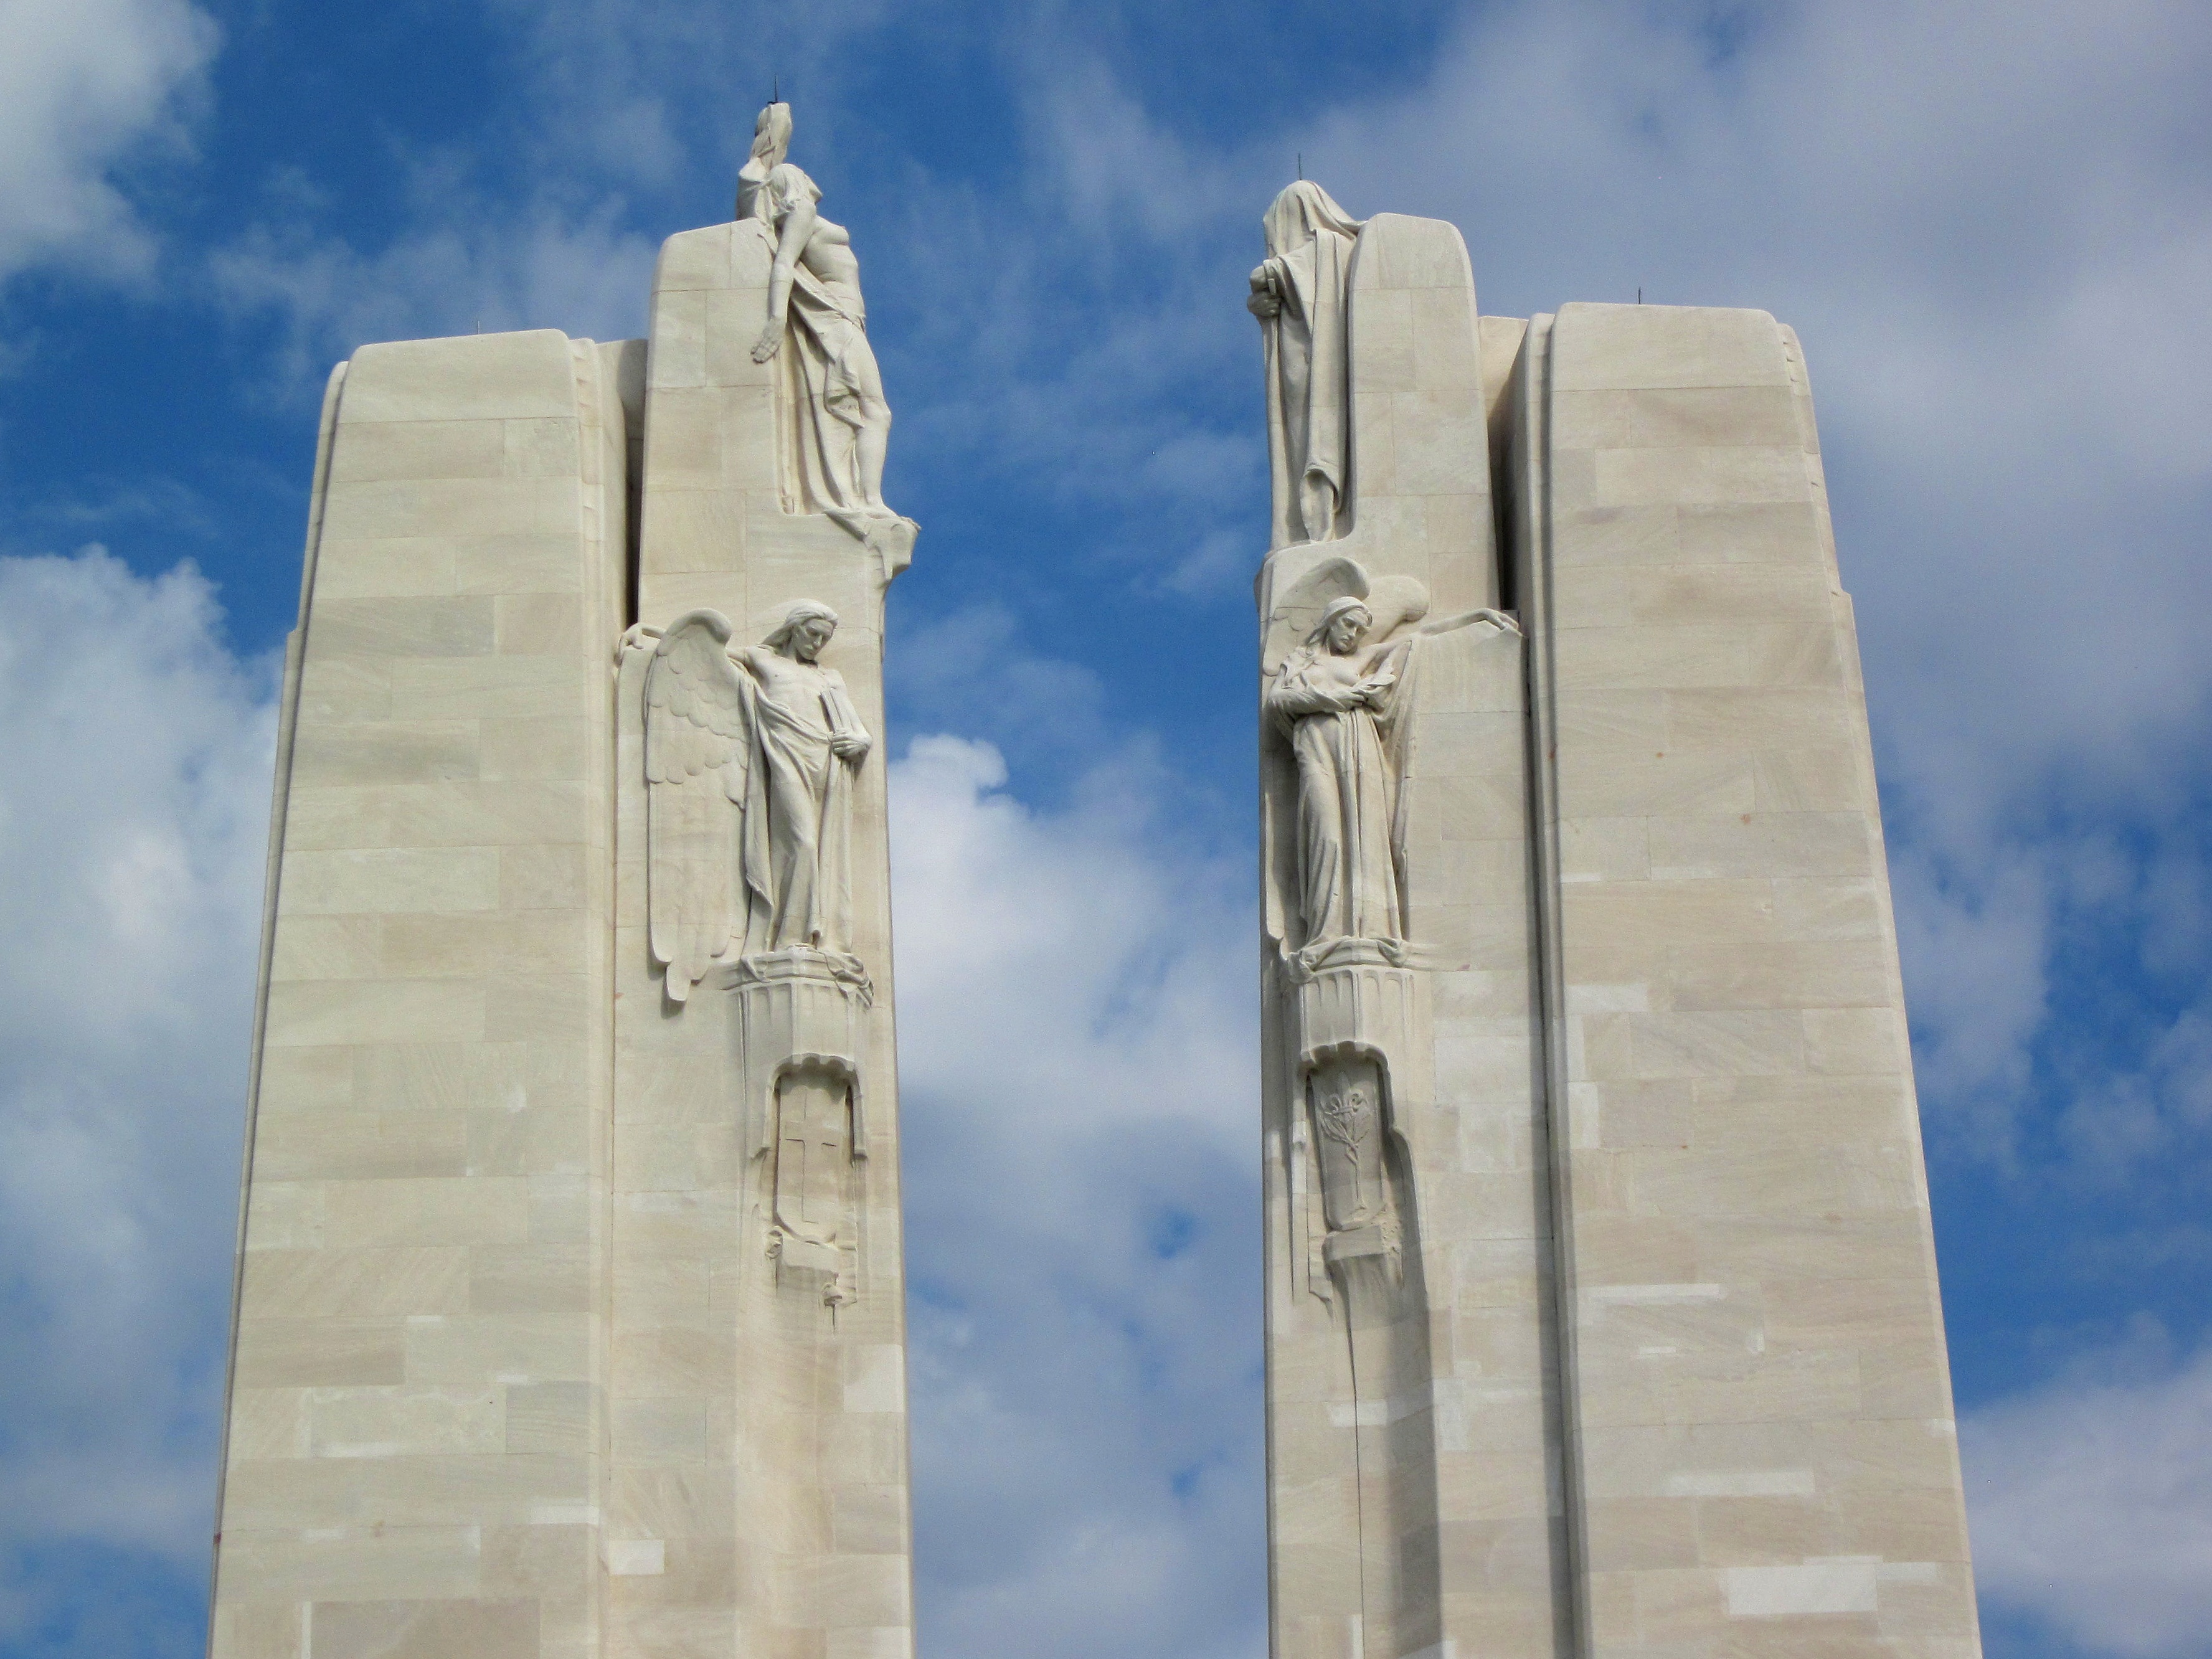
skyscraper, monument, france, statue, column, landmark, facade, blue, sculpture, memorial, war, pylons, art, obelisk, canadian, ww1, monolith, chorus, world war 1, vimy monument, vimy ridge